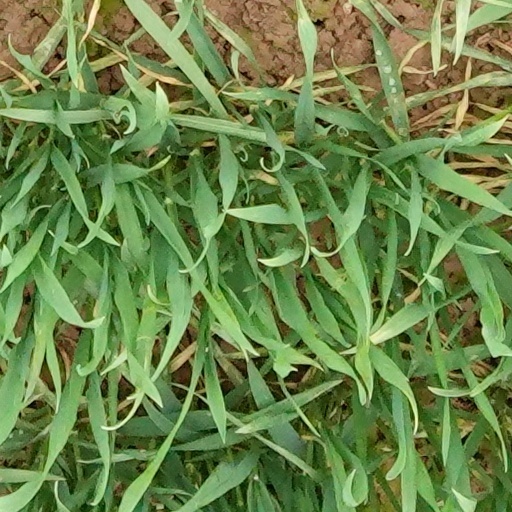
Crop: wheat